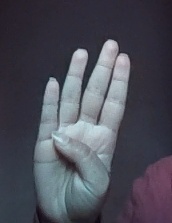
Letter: kaaf